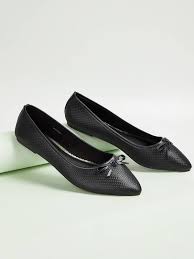
Label: Ballet Flat